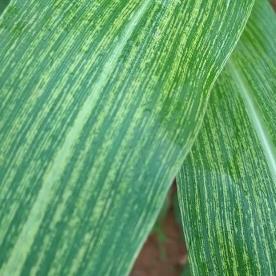
Crop: Maize
Condition: stripe-d